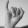
ASL letter: I